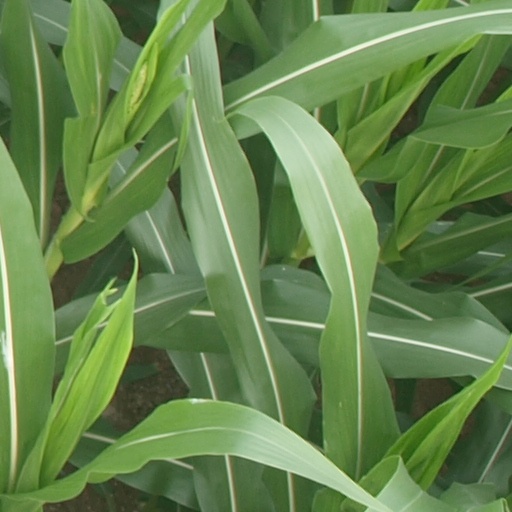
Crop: maize; corn